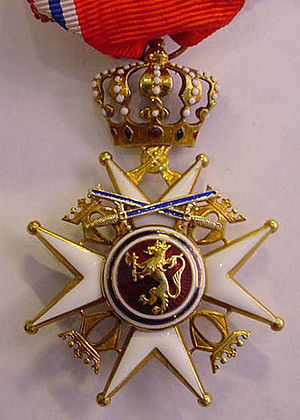
Sankt Olavs Orden
Ordenstegn med sværd for riddere af St. Olavs Orden
Den Kongelige Norske St. Olavs Orden er en fortjenstorden indstiftet af kong Oscar I den 21. august 1847. Den er opkaldt efter Norges helgenkonge, Olav den Hellige. Ordenen tildeles som “belønning for udmærkede fortjenester af fædrelandet og menneskeheden“.